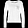
Label: Pullover